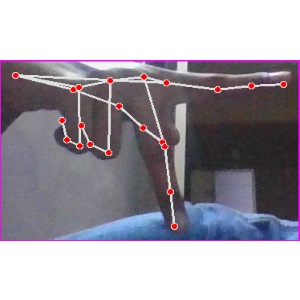
अक्षर: प